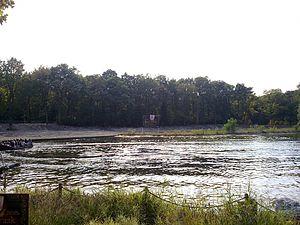
Joris en de Draak est une attraction de type montagnes russes du parc Efteling aux Pays-Bas.